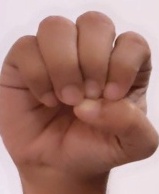
ASL sign: E